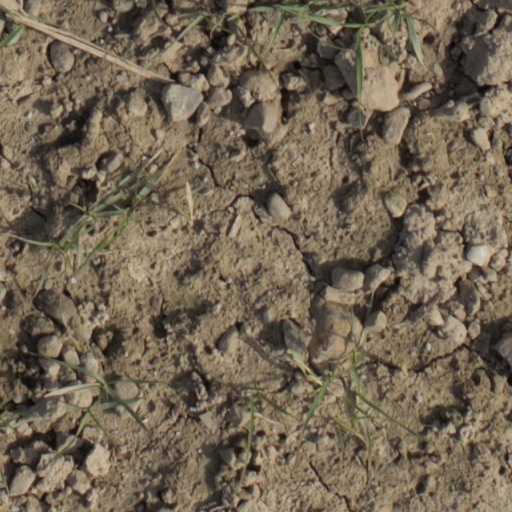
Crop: wheat